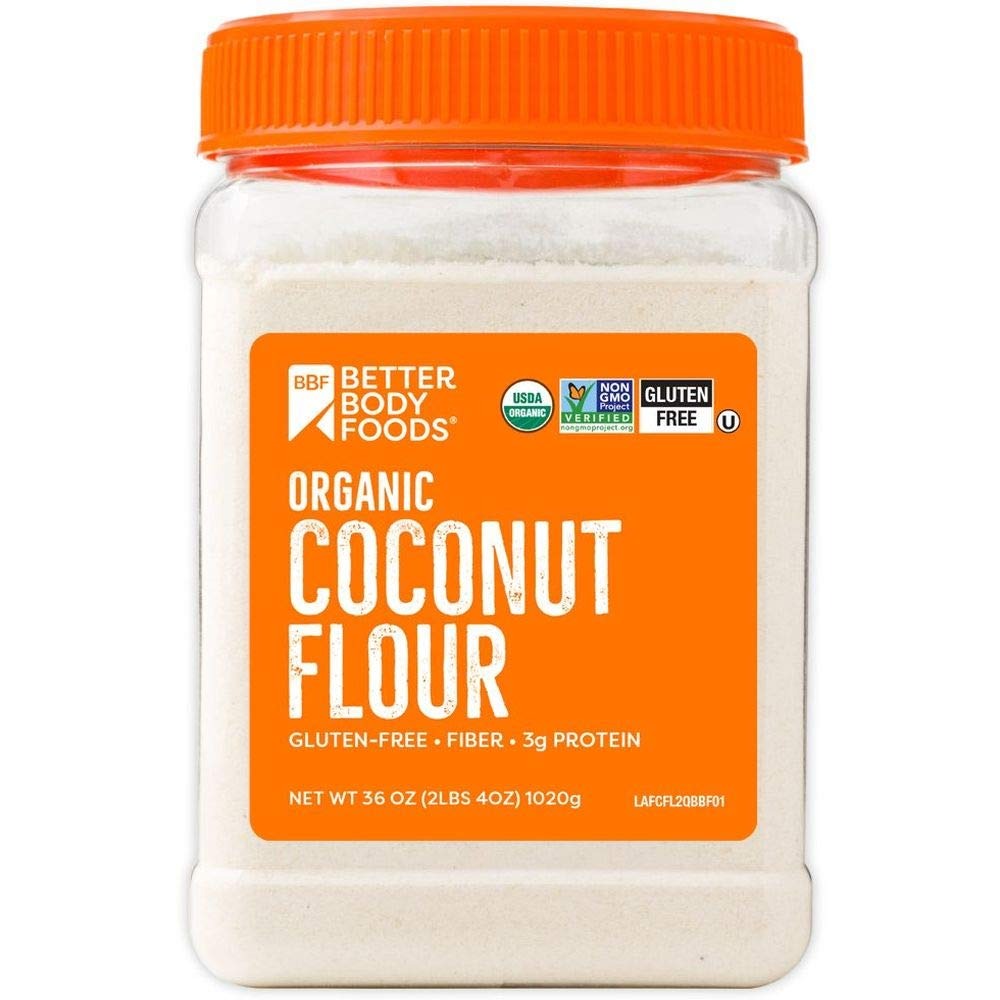
Item Name: Betterbody Foods Organic Coconut Flour, 2.25 Pound - 3 per case.
Bullet Point: BetterBody Organic Coconut Flour, Gluten Free, 2.25 LB (Pack Of 3)
Value: 108.0
Unit: Ounce

Price: 12.84